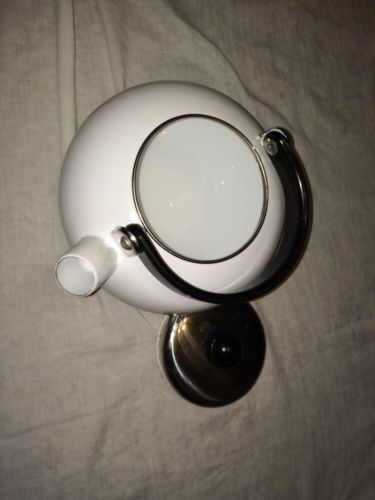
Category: kettle